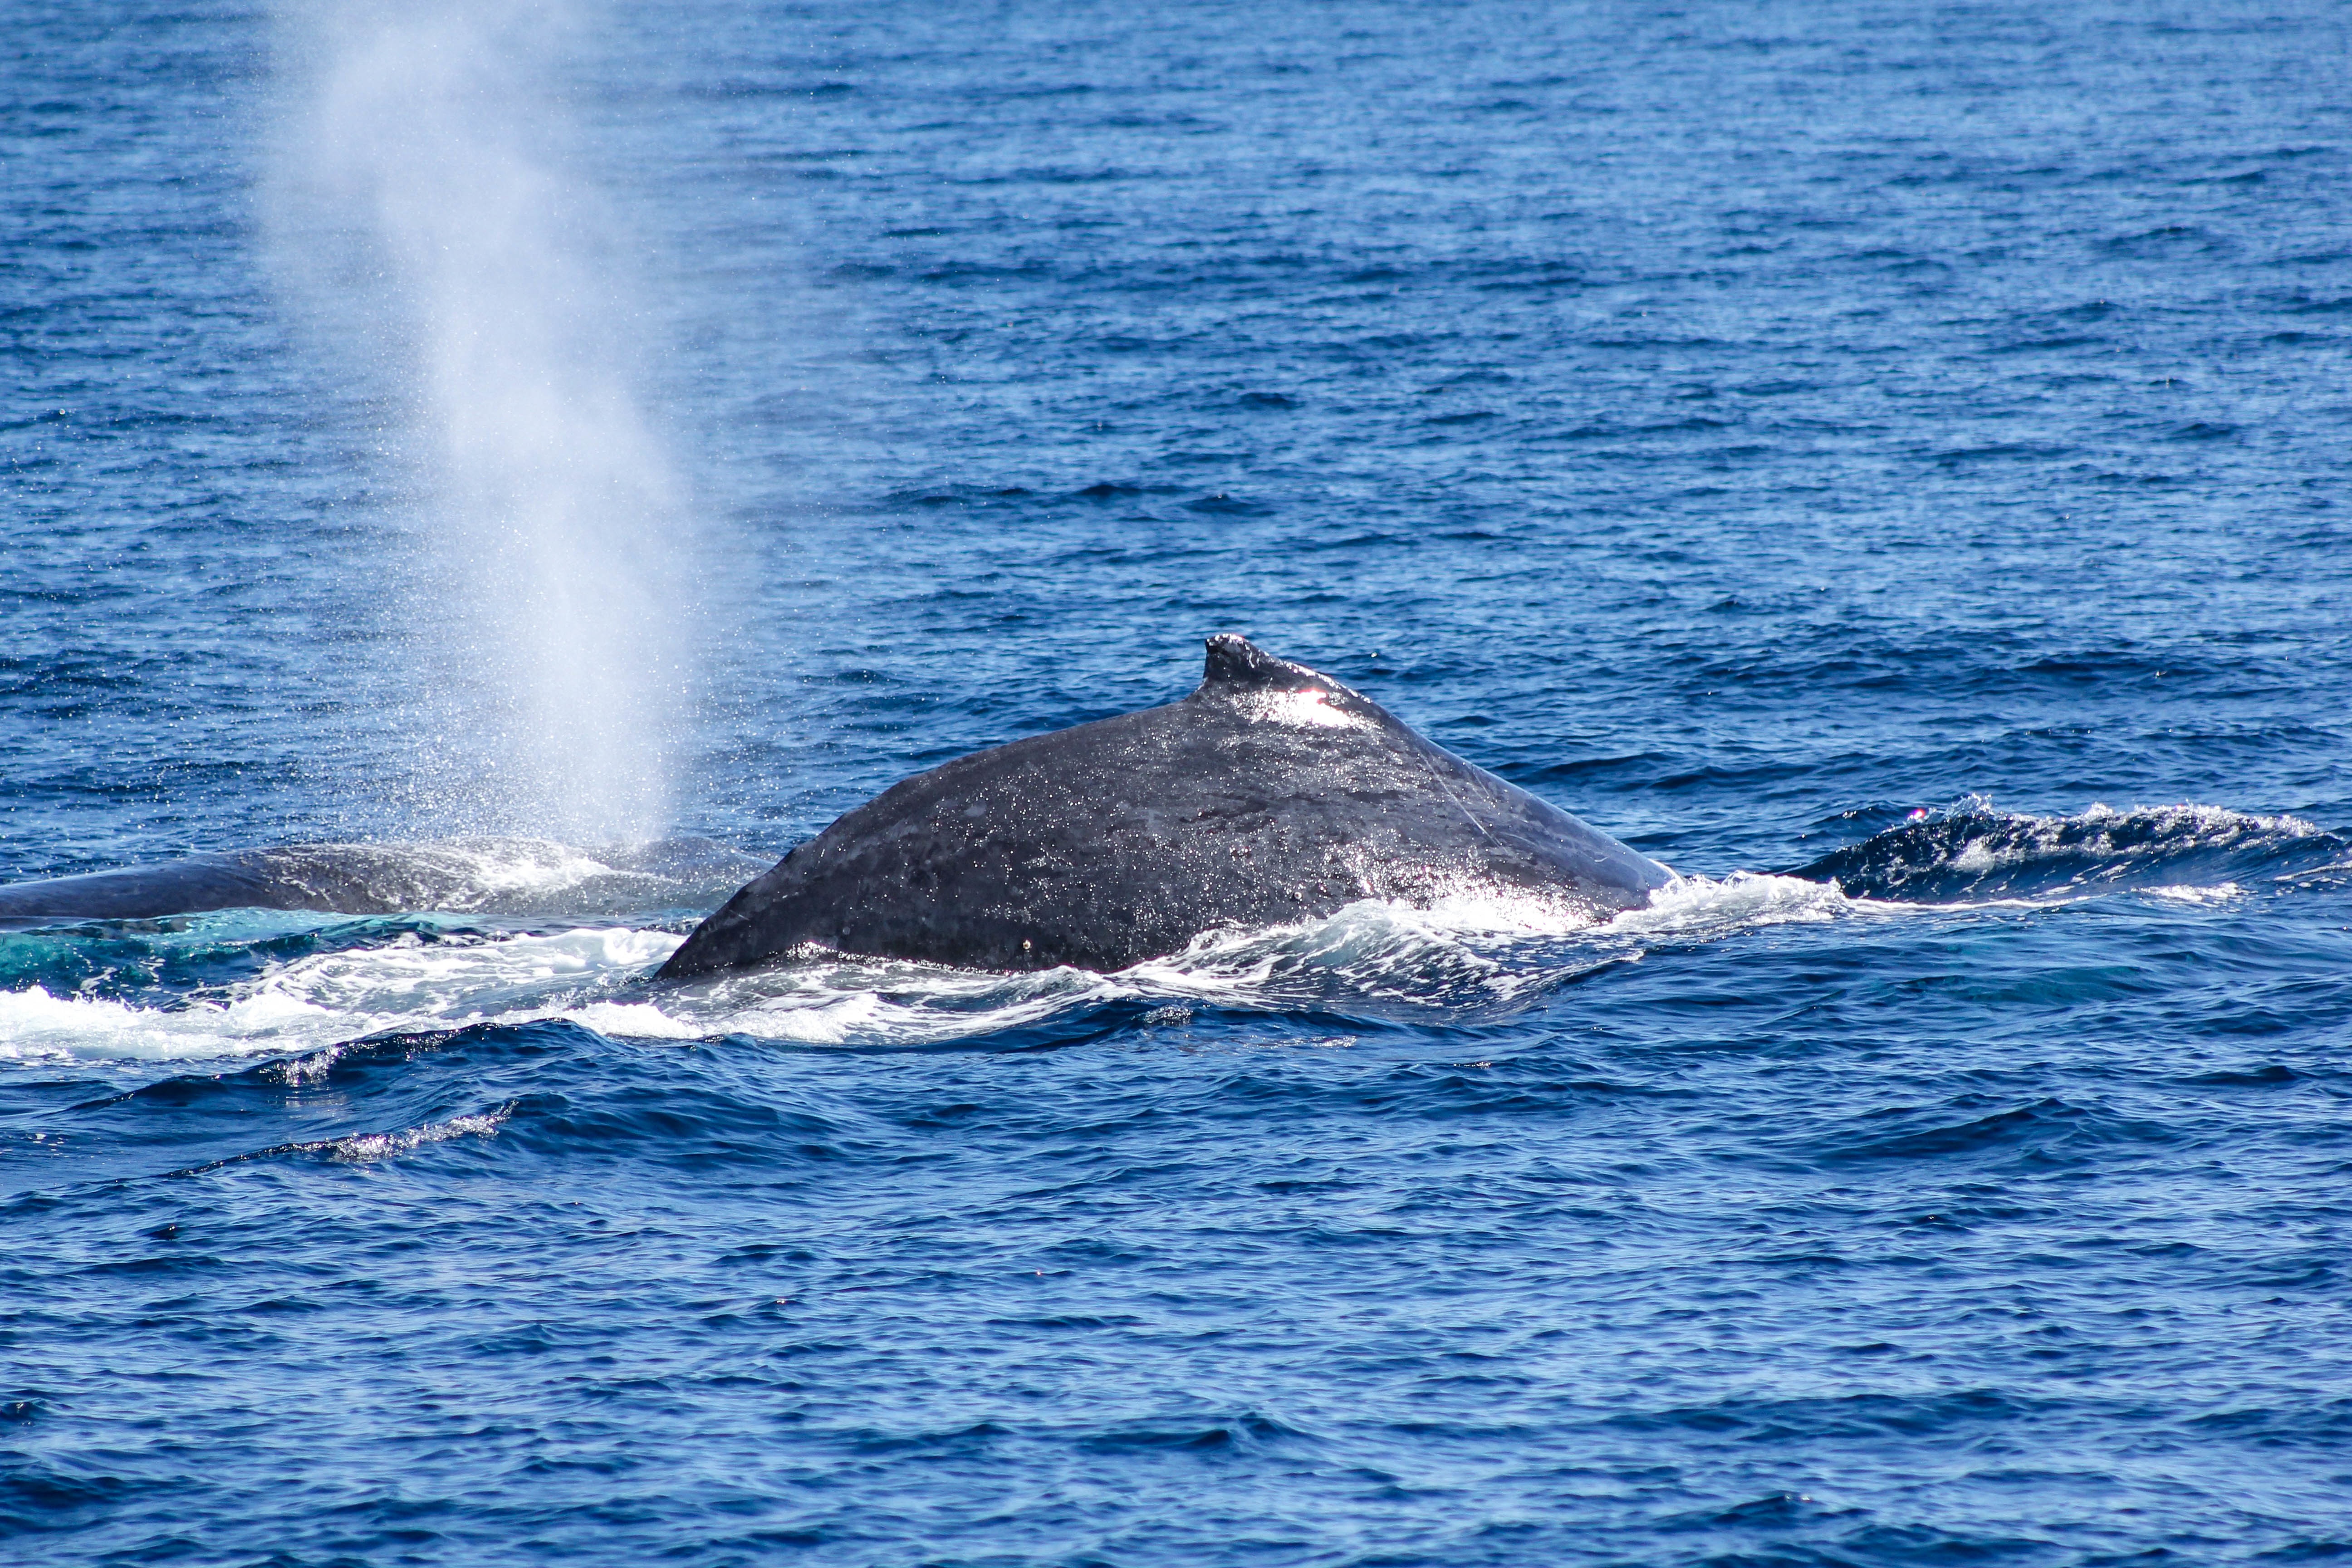
sea, mammal, humpback whale, vertebrate, whale, marine mammal, marine biology, whales dolphins and porpoises, common bottlenose dolphin, short beaked common dolphin, rough toothed dolphin, striped dolphin, grey whale